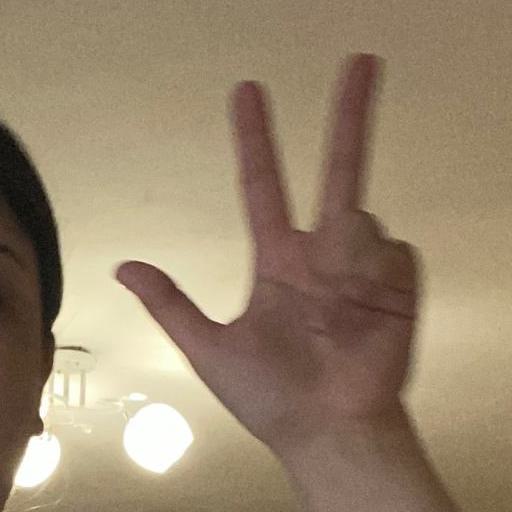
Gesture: three2